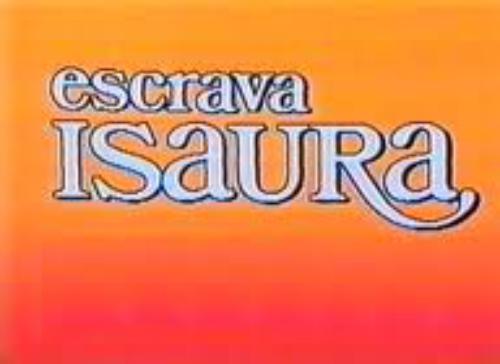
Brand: isaura
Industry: Others